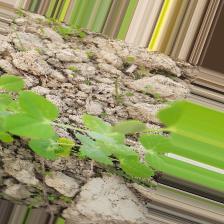
Label: Powdery Mildew